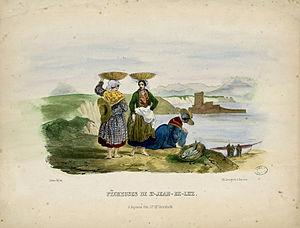
Fait partie d'un recueil de lithographies